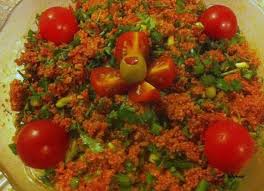
Yemek: kisir